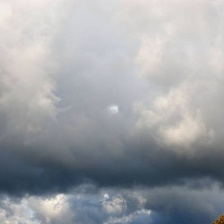
Cloud type: Altostratus